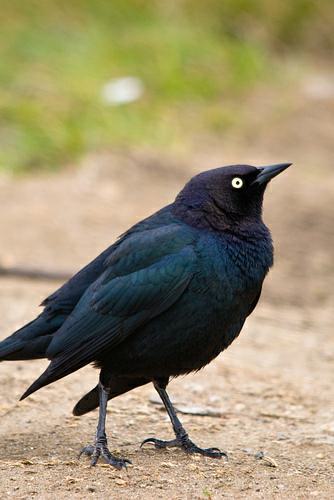
A photo of a brewer blackbird